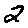
Label: 2